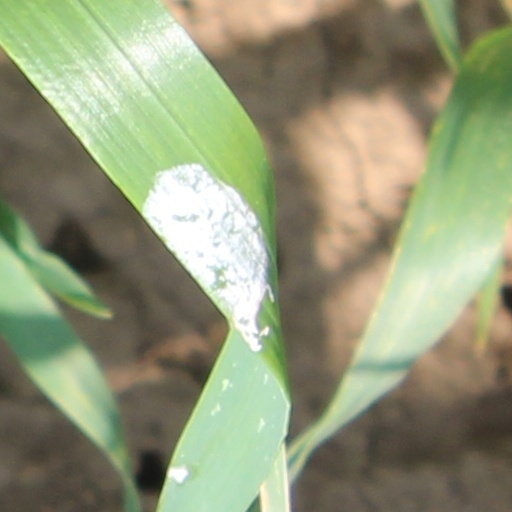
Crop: wheat